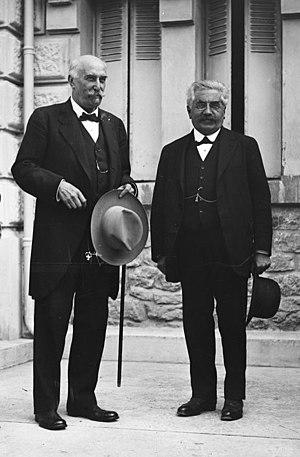
Giovanni Giolitti, président du Conseil des ministres d'Italie, et Alexandre Millerand, président du Conseil français, à l'hôtel Mirabeau, lors de la conférence d'Aix-les-Bains.
Alexandre Millerand, né le 10 février 1859 à Paris et mort le 6 avril 1943 à Versailles, est un homme d'État français. Il est président du Conseil du 20 janvier au 23 septembre 1920, puis président de la République du 23 septembre 1920 au 11 juin 1924.